Roco Kingdom 3

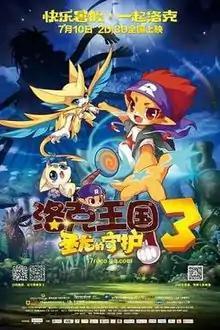

Roco Kingdom 3 is a 2014 Chinese animated fantasy adventure film directed by Gong Bingsi and part of the "Roco Kingdom" film series. It was released on 10 July 2014. It was preceded by "" (2013) and was followed by "Roco Kingdom 4" (2015).